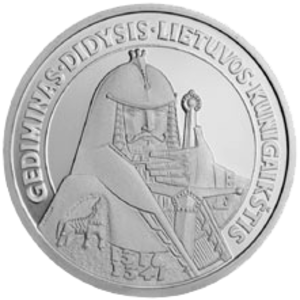
Ghédimin ou Gediminas est né vers 1275 et décédé en 1341. Il devient grand-duc de Lituanie en 1316 et en fait un État très puissant.
Antanas Žukauskas, né le 9 mars 1939 à Pienionys, dans l'apskritis d'Utena, en Lituanie, est un sculpteur, médailleur et graveur lituanien.